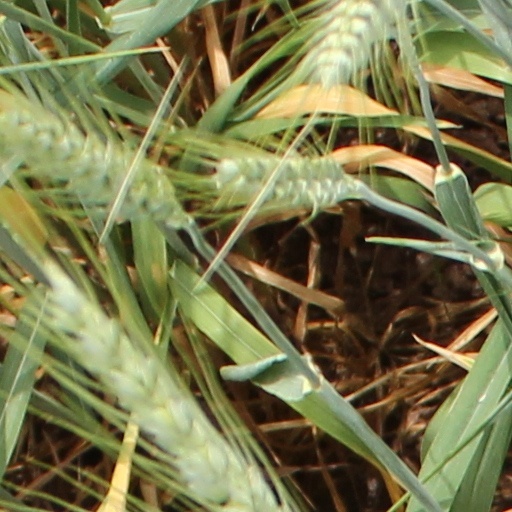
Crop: wheat